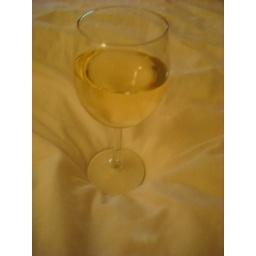
16/01/2009 Friday night - a glass of wine in bed